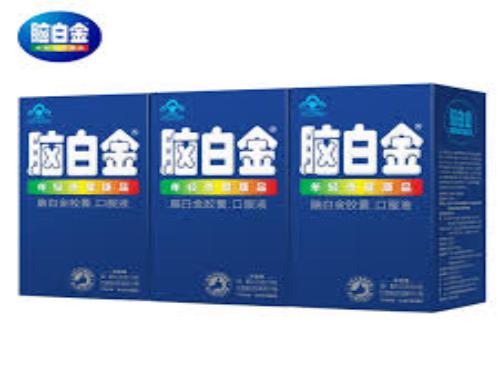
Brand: melatonin
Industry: Medical